Nobody Does It Better

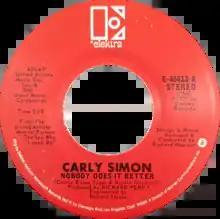
A-side label of the US single

"Nobody Does It Better" is a power ballad and the theme song for the James Bond film "The Spy Who Loved Me" (1977). Composed by Marvin Hamlisch with lyrics by Carole Bayer Sager, the song was produced by Richard Perry and performed by Carly Simon. It was the first Bond theme song to be titled differently from the name of the film since "Dr. No" (1962), although the phrase "the spy who loved me" is included in the lyrics. The song was released as a single from the film's soundtrack album, and became a major worldwide hit.